Beulah Poynter

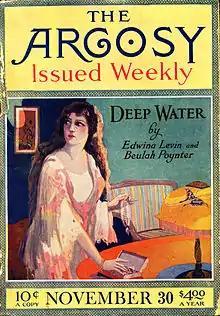
Poynter coauthored "Deep Water", serialized in "The Argosy" in 1918

Poynter wrote two plays that appeared on Broadway, "The Unborn" in 1915 and "One Way Street" in 1928. At the Harris Theatre in Times Square she played Ethel Tate in Stephen Gardner Champlin's 1919 farce comedy, "Who Did it?" Of the three productions, only "One Way Street" reached a modicum of commercial success with fifty-eight performances at George M. Cohan's Theatre between December 1928 and February 1929. "The Unborn", in which the villain is an illegal abortionist, became the center of a plagiarism lawsuit between Poynter and the producers of the 1916 motion picture "The Sins that Ye Sin". In the end the court ruled that there was insufficient evidence to support the allegation that the film's producers had plagiarized Poynter's play and the case was dismissed.